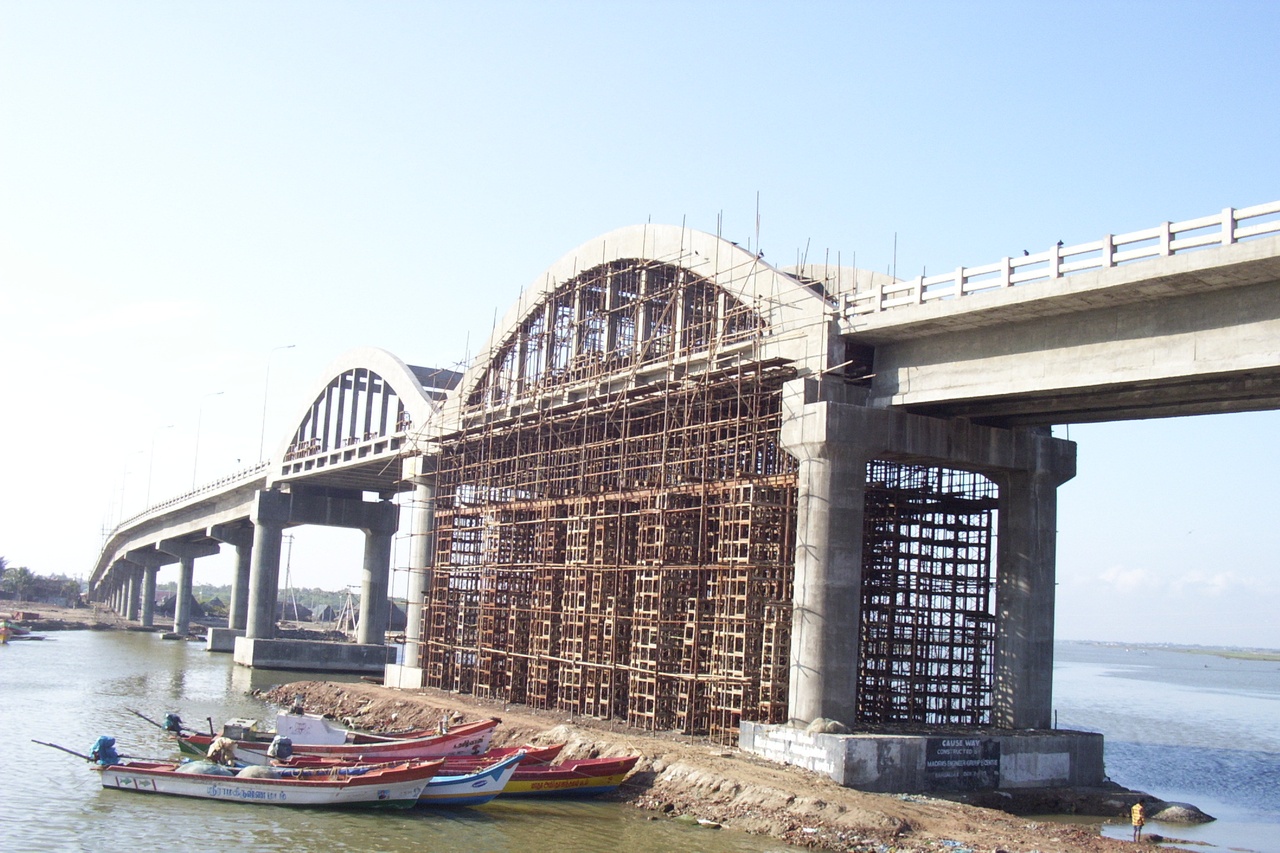
Author = Raghul Sudersan